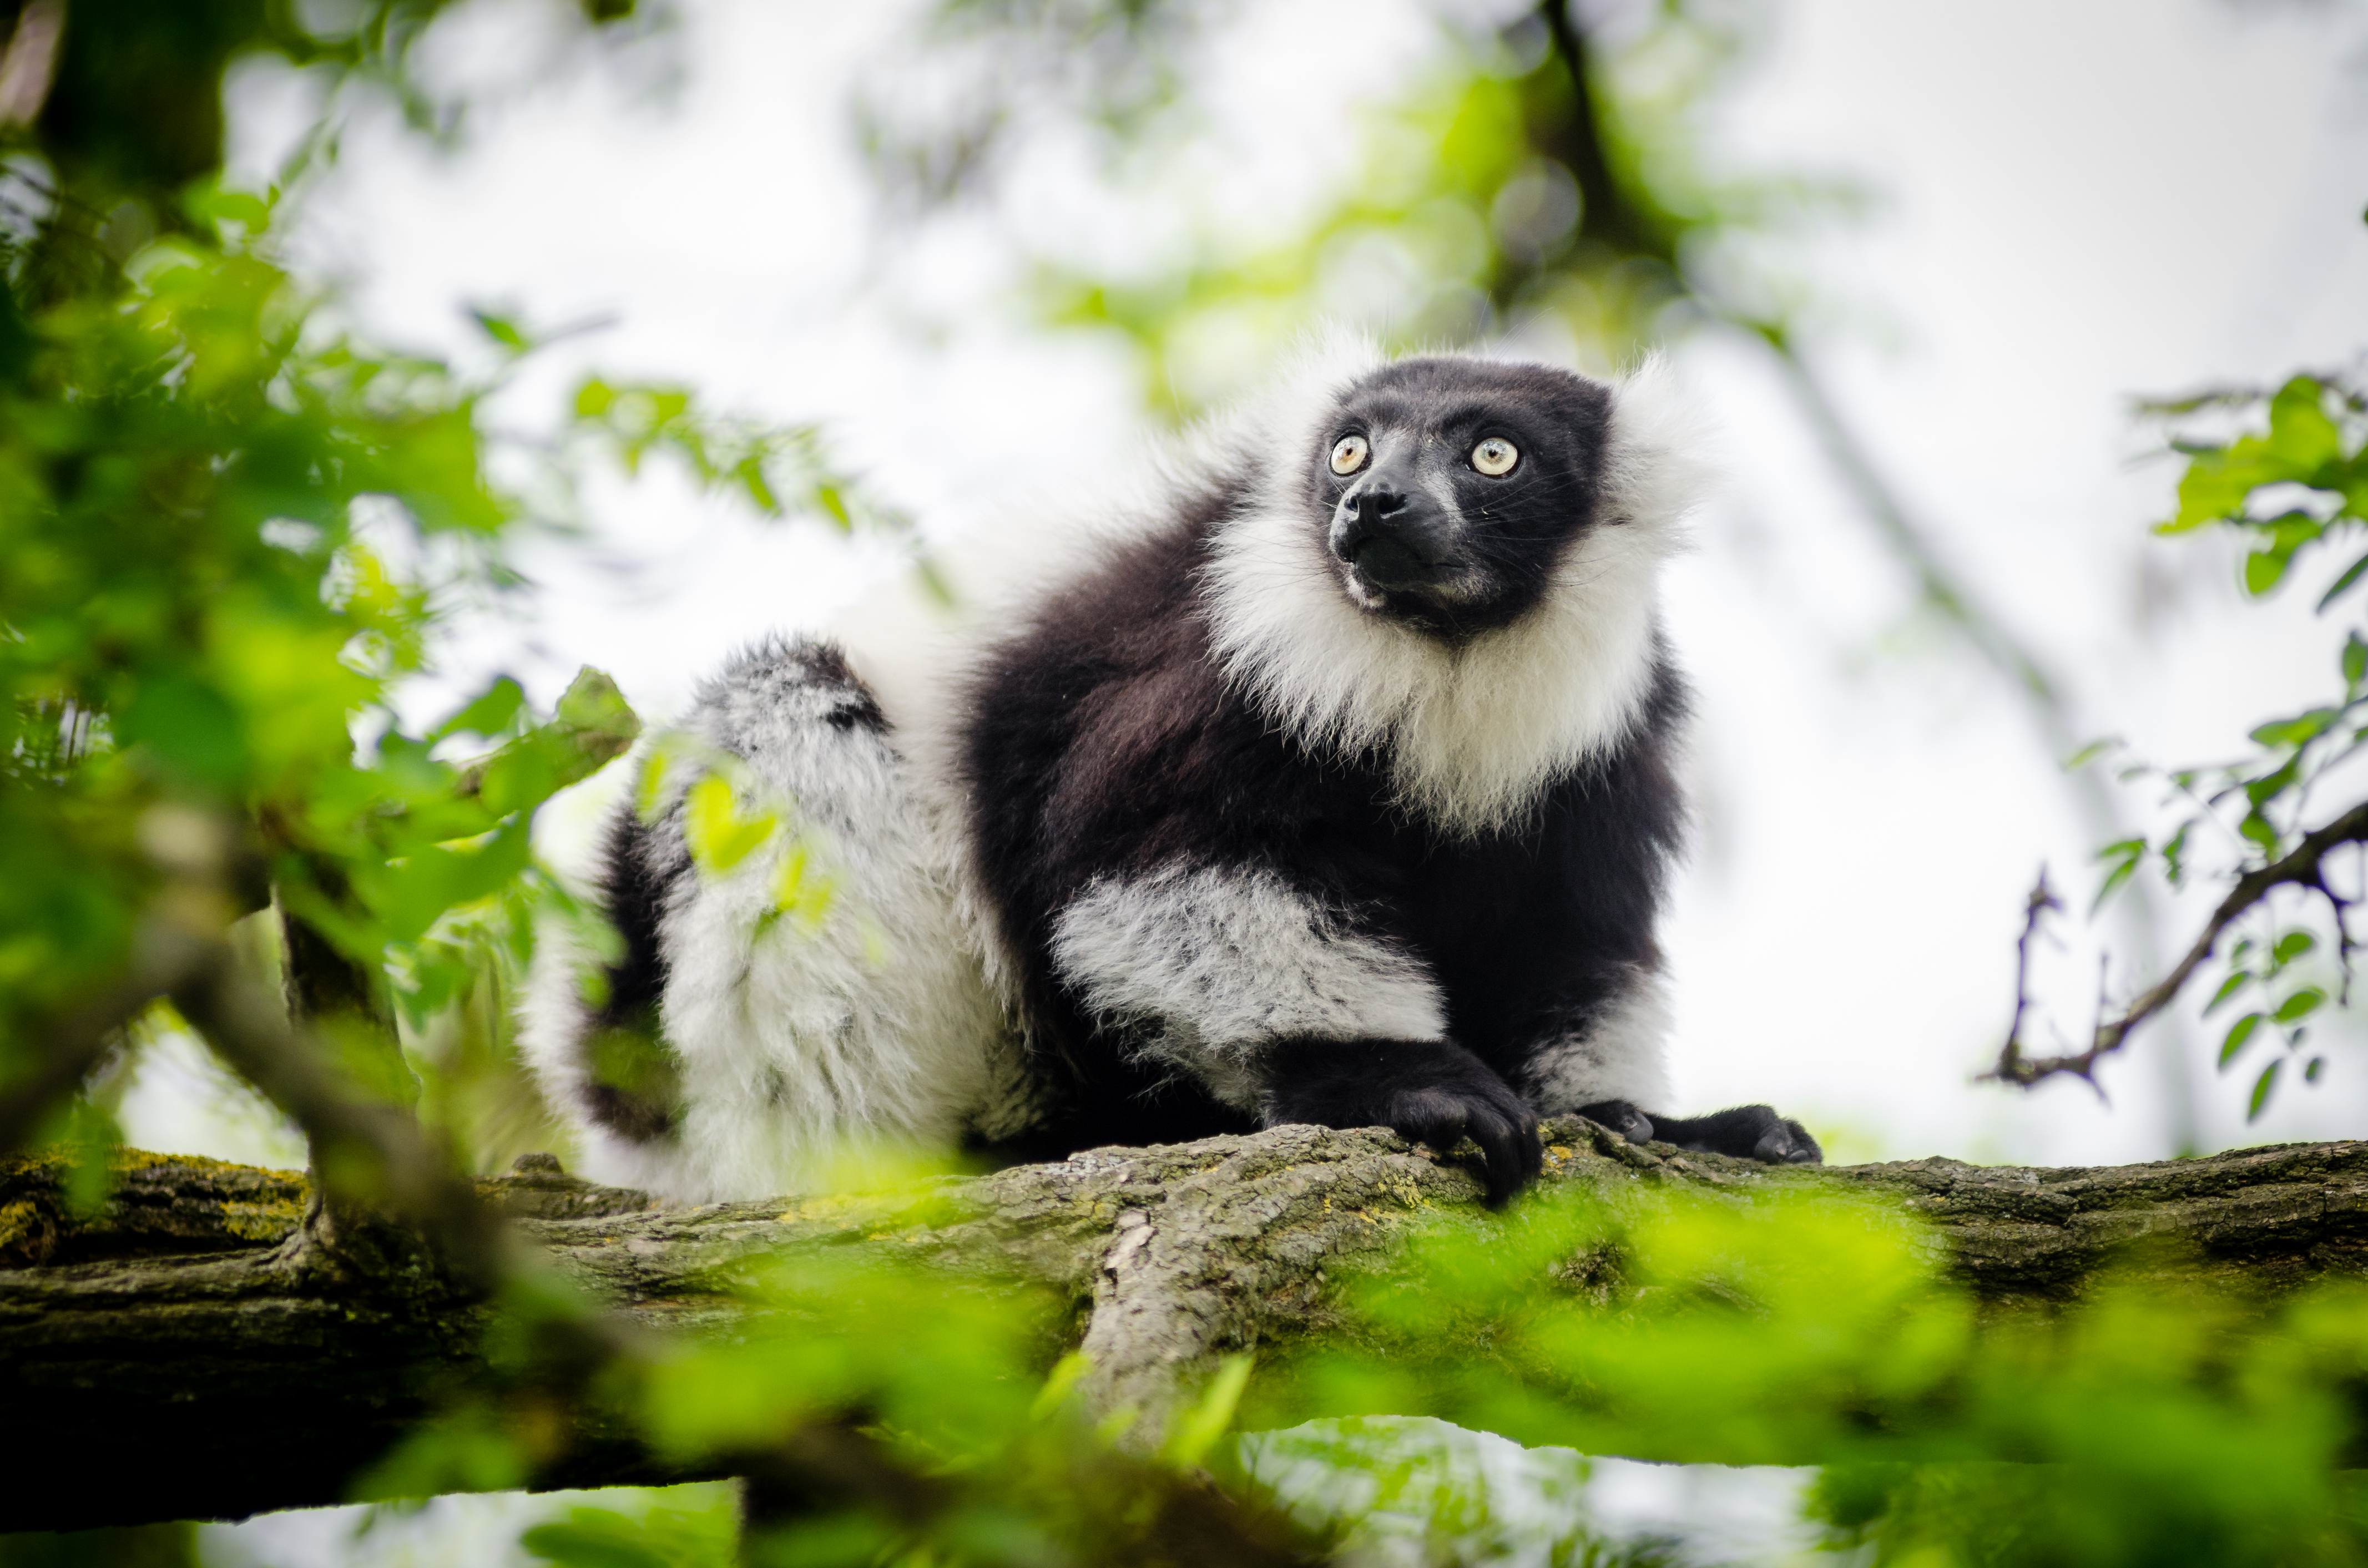
nature, branch, animal, wildlife, zoo, mammal, fauna, primate, madagascar, lemur, new world monkey